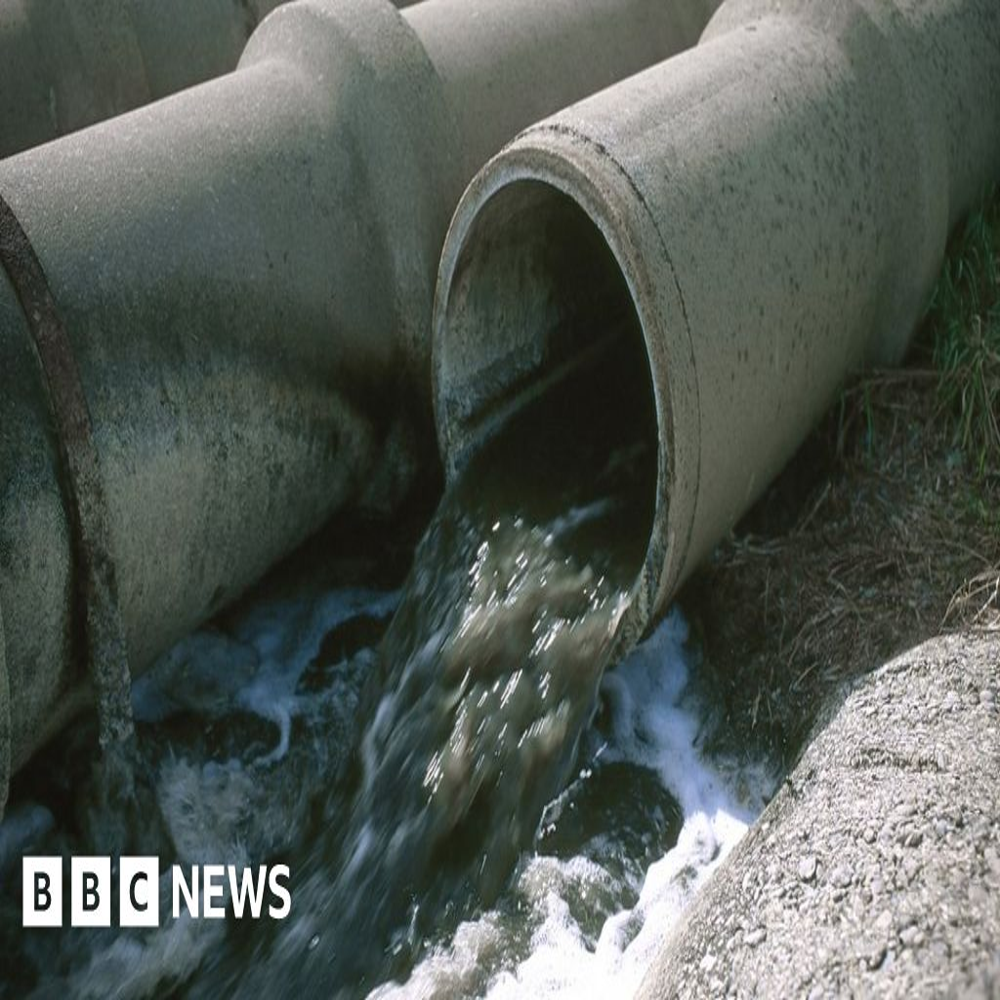
Body of water present: yes
Land polluted: no
Water polluted: yes
Pollution percentage: 100%